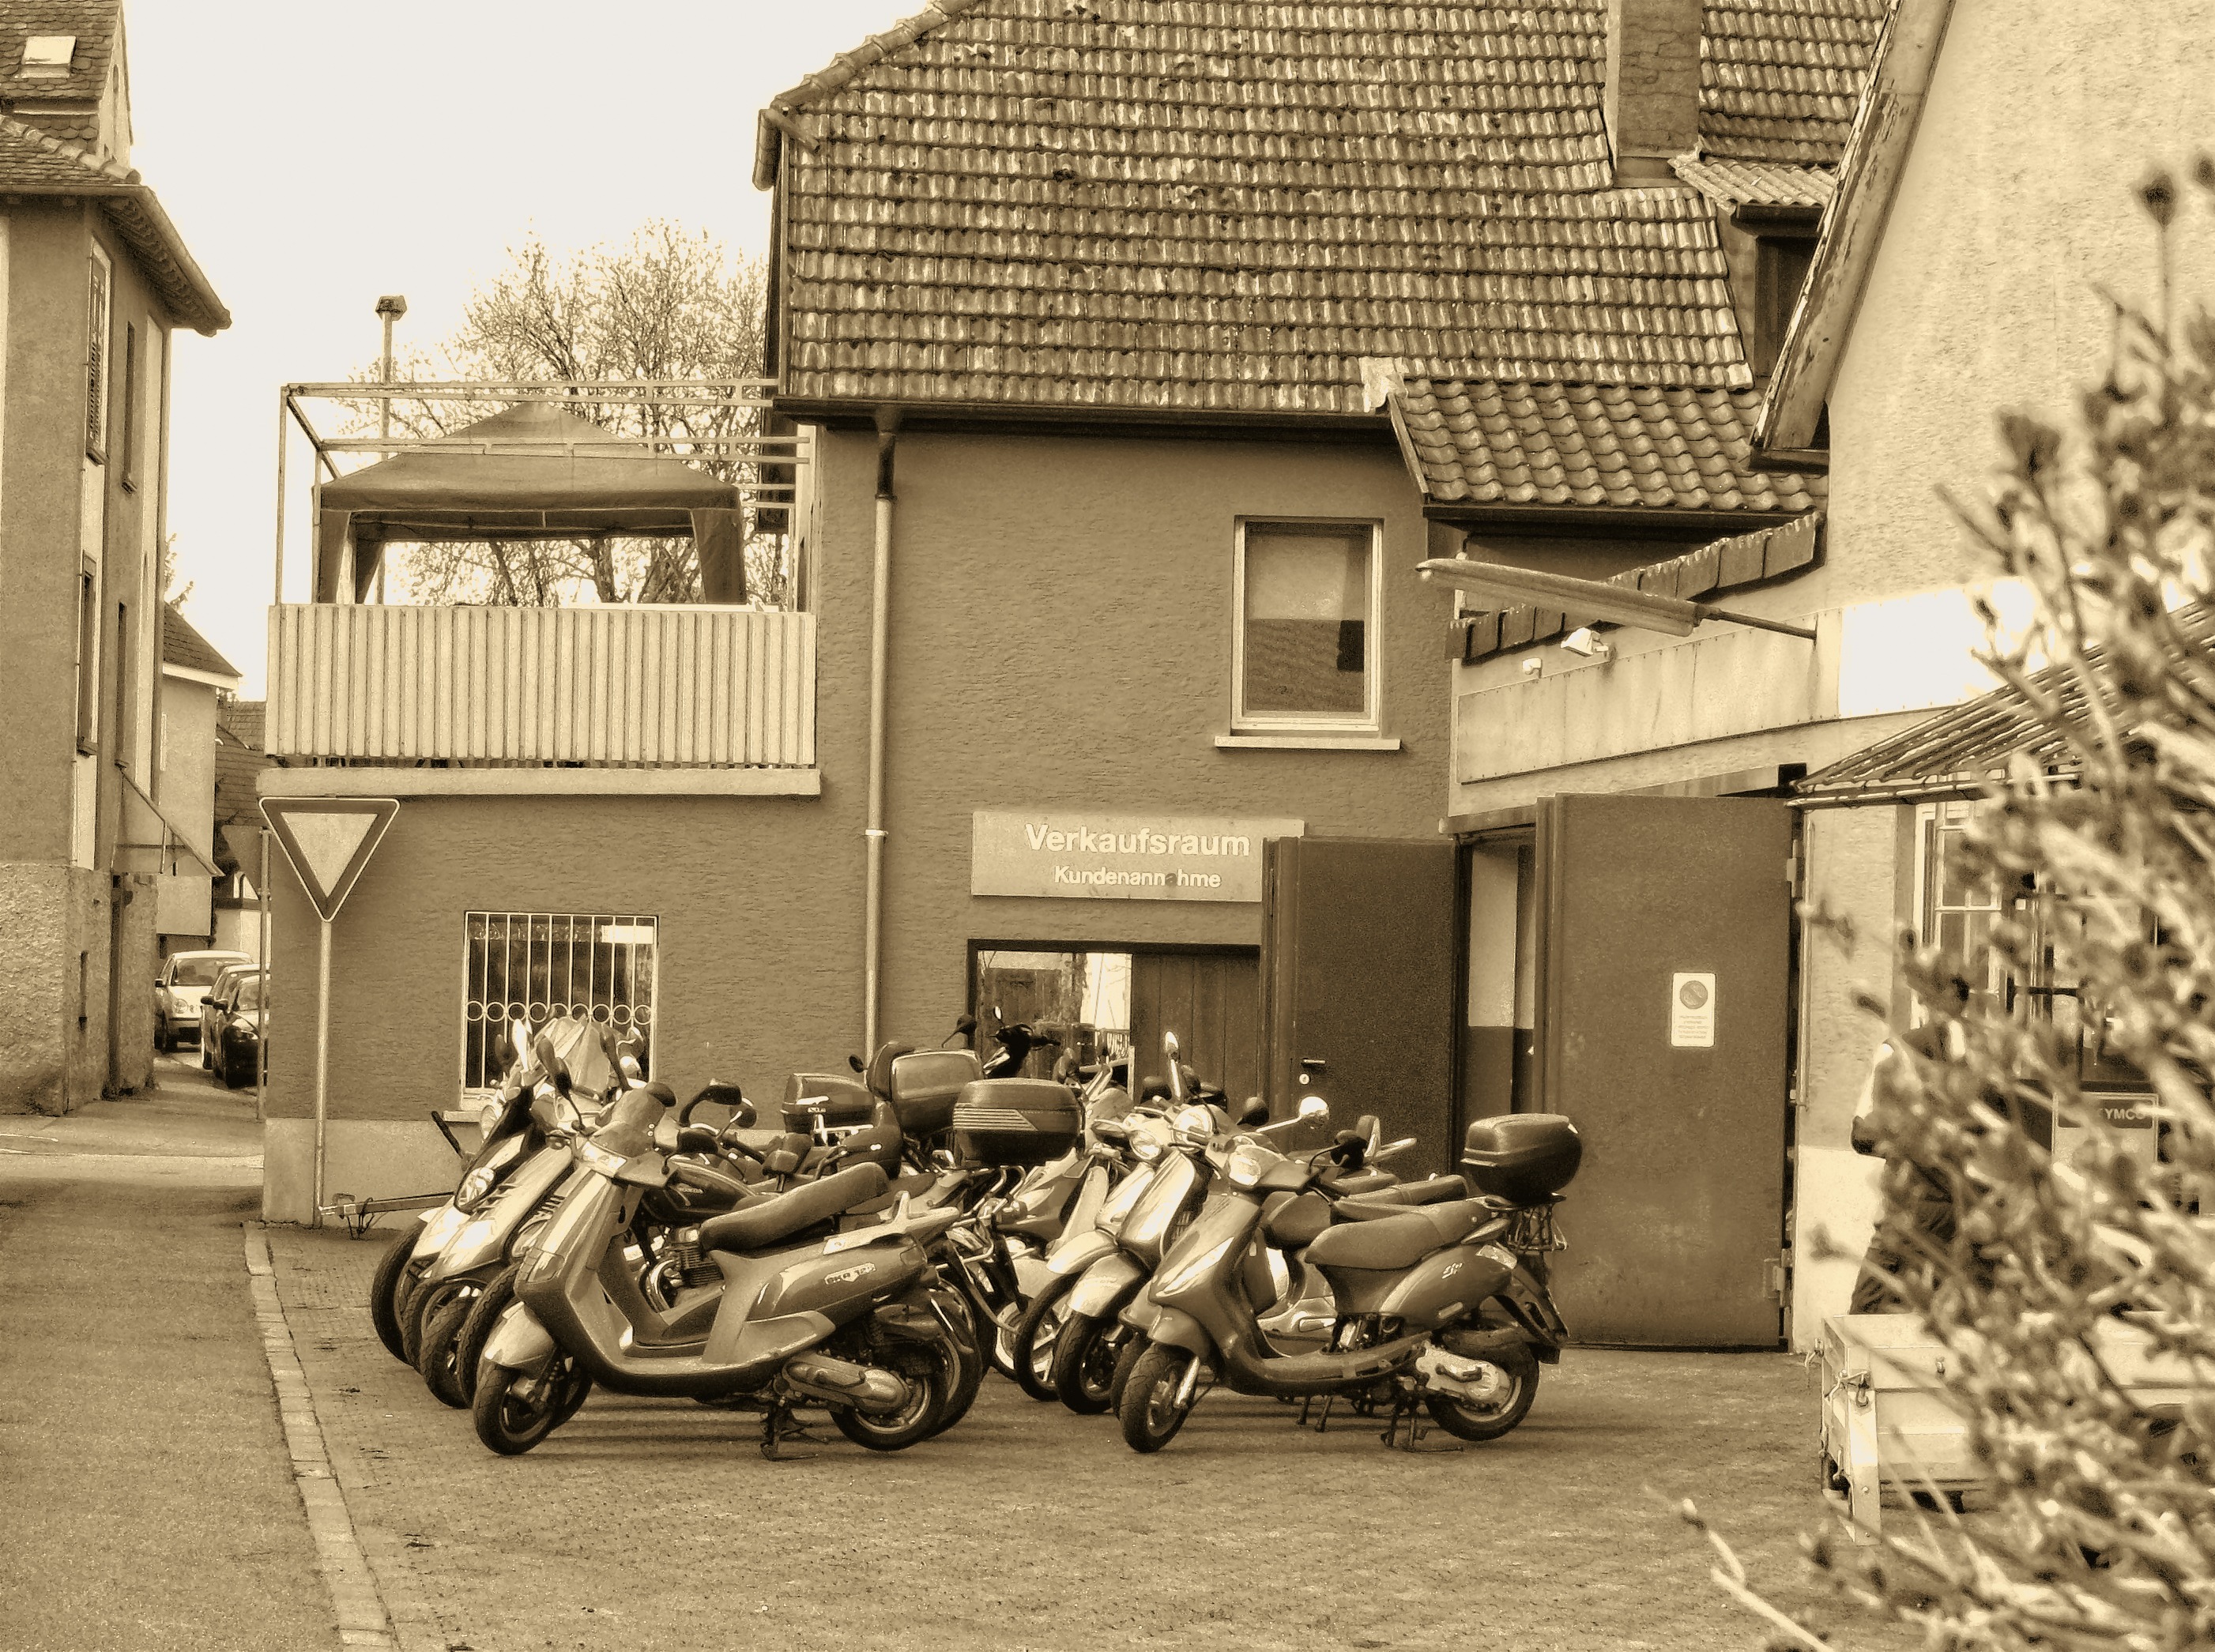
road, street, house, home, workshop, village, vehicle, motorcycle, backyard, machine, motor scooter, moped, sepia, homes, exhibition, offer, hof, neighbourhood, urban area, mopeds, mechano hog, residential area